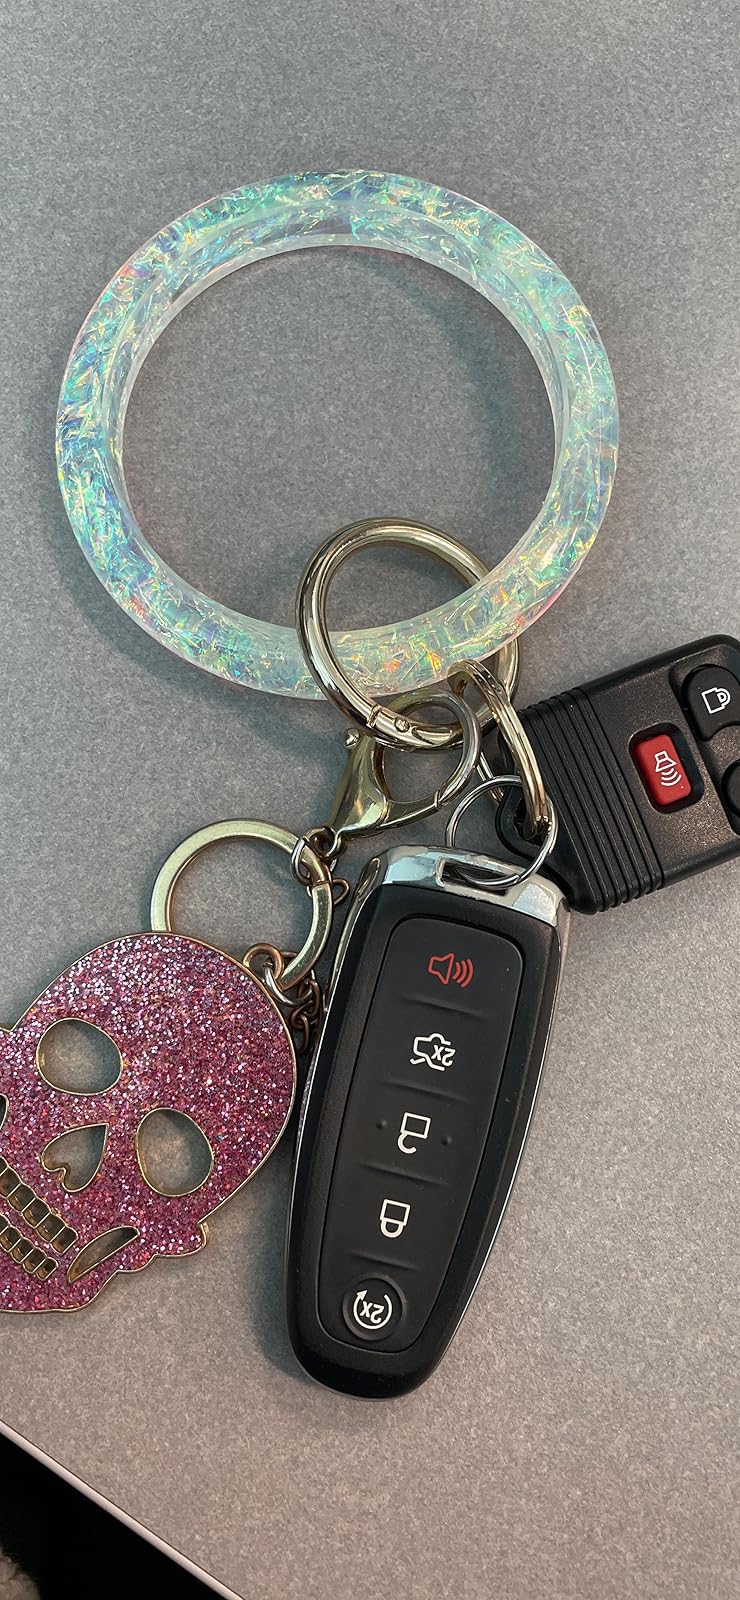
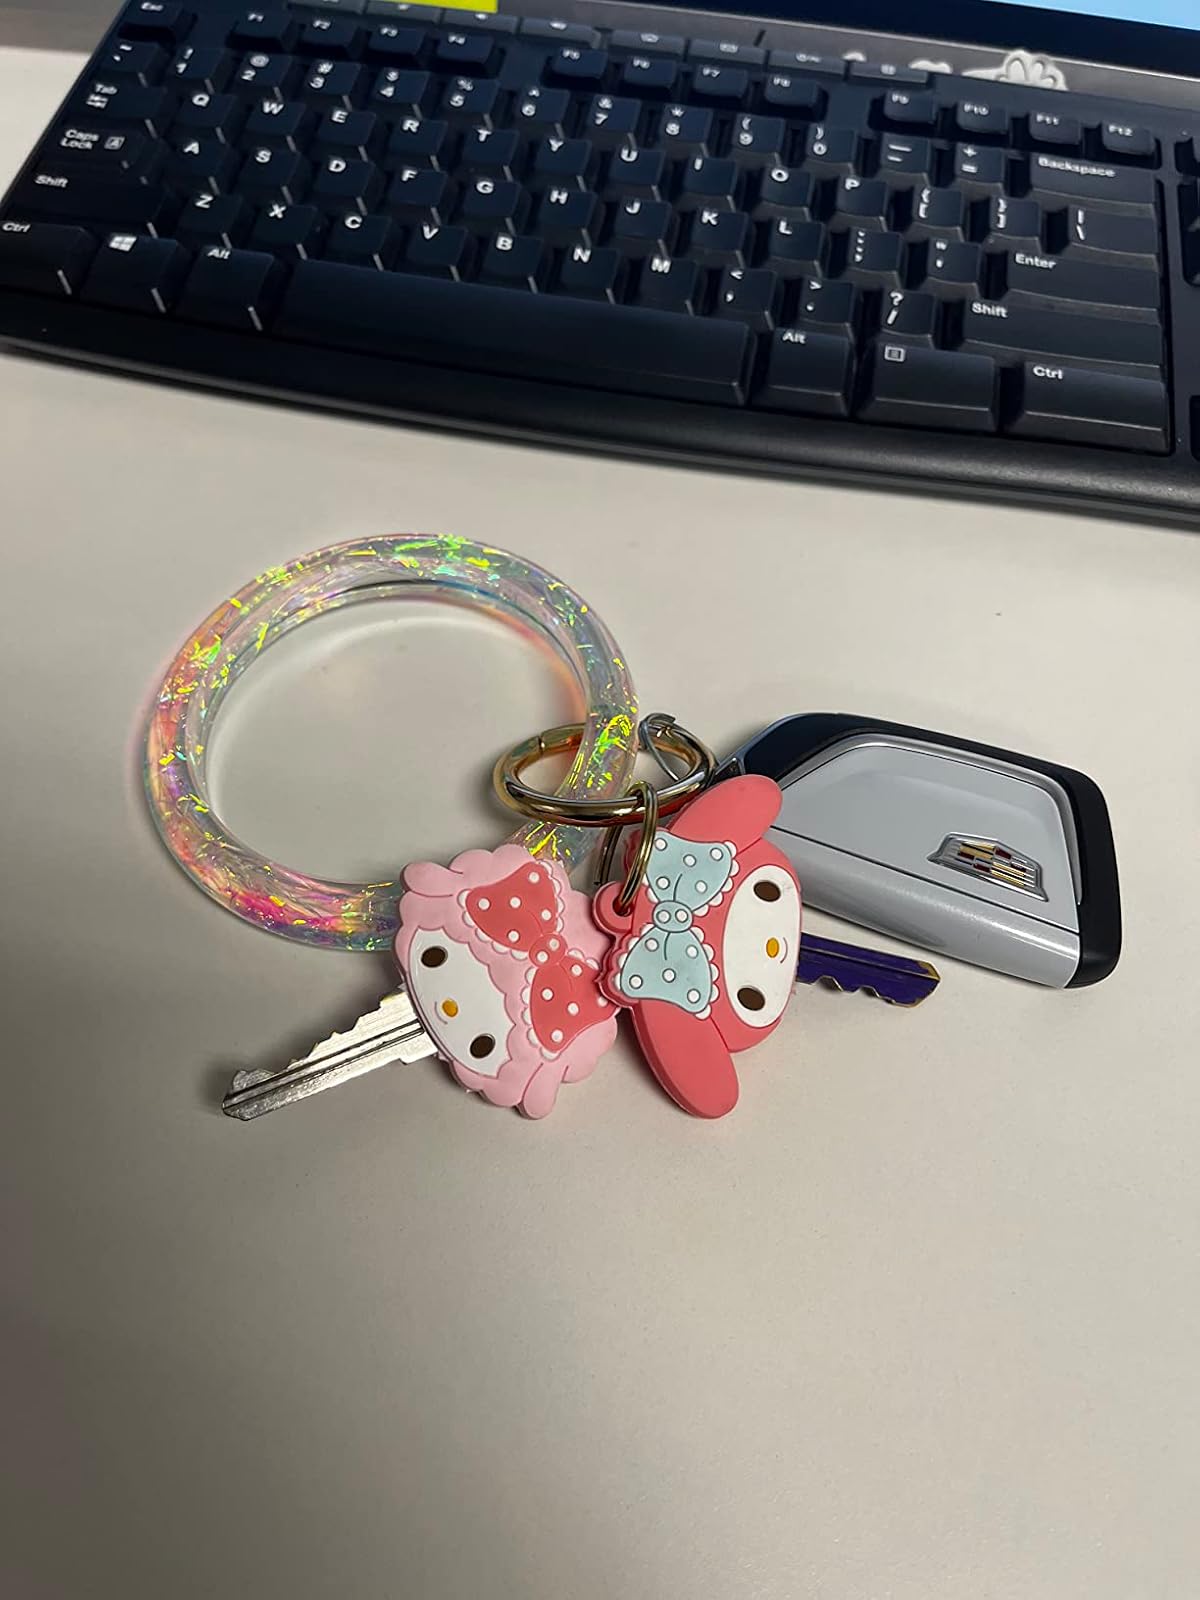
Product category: accessories_keychain
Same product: yes